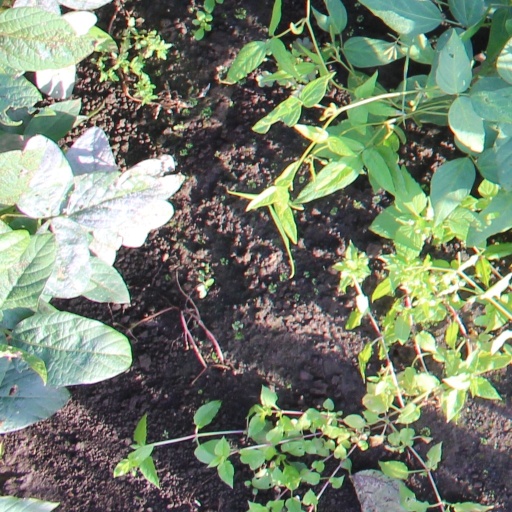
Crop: soybean